Poddębice, Kuyavian-Pomeranian Voivodeship

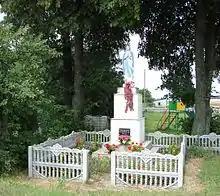
The wayside shrine from 1958.

Poddębice is a village in the administrative district of Gmina Włocławek, within Włocławek County, Kuyavian-Pomeranian Voivodeship, in north-central Poland. It lies approximately south of Włocławek and south-east of Toruń.